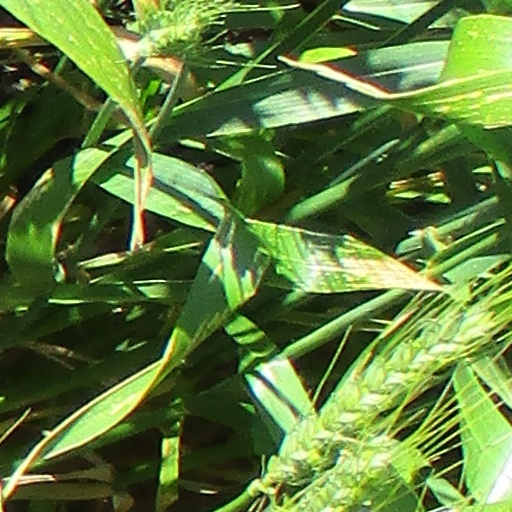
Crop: wheat